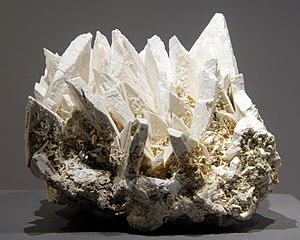
Borax provenant de Boron, en Californie, aux États-Unis. Galerie de Minéralogie et de Géologie du Muséum national d'histoire naturelle à Paris.